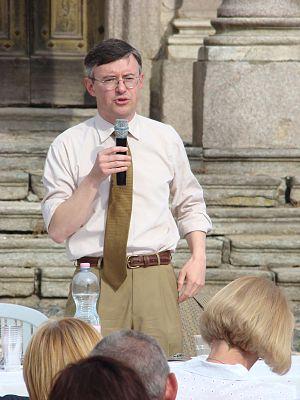
Alessandro Barbero est un historien et écrivain italien, lauréat du prix Strega en 1996 pour son roman Bella vita e guerre altrui di Mr Pyle, gentiluomo.